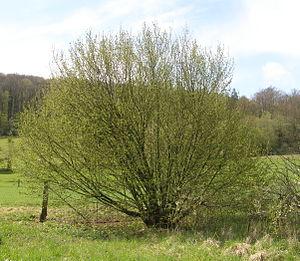
Port d'un noisetier cultivé. Eclosion des bourgeons, à la fin du mois d'avril.
Le noisetier ou coudrier est un arbrisseau de 5 à 8 mètres de hauteur et appartenant au genre Corylus et à la famille des Bétulacées. Les 15 espèces du genre Corylus qui donnent toutes des fruits à coque contenant une amande comestible, sont aussi nommées en français « noisetier ». Deux espèces de Corylus sont indigènes en Europe, le Corylus avellana et le Corylus colurna, le « noisetier de Byzance », présent dans les Balkans, la Roumanie et la Turquie. Pour distinguer le Corylus avellana des autres, on l’appelle généralement « noisetier commun » ou « noisetier européen ».
Laveissière est une commune française, située dans le département du Cantal en région Auvergne-Rhône-Alpes, sur laquelle se situe la station du Lioran.